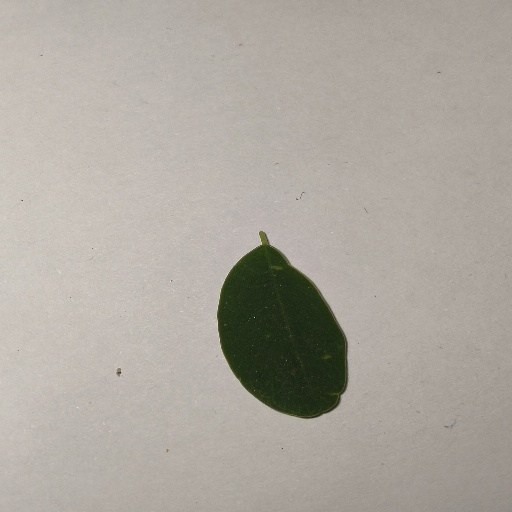
Species: Sojina
Leaf condition: Healthy Leaf